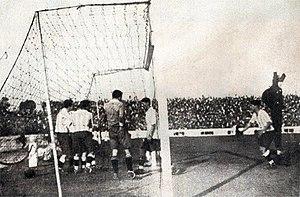
Cet article présente les confrontations entre l'Argentine et l'Uruguay. Les deux nations se sont notamment rencontrées lors de la finale des JO de 1928 et lors de la finale de la première Coupe du monde de football en 1930.
Pedro Petrone Schiavone, né le 11 mai 1905 à Montevideo et mort le 13 décembre 1964 dans la même ville, est un footballeur uruguayen.